The Baroness (novels)

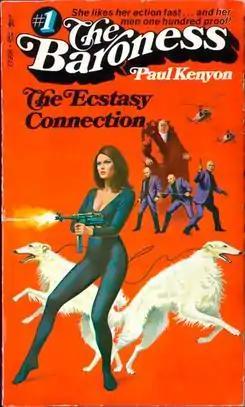
The first "Baroness" novel. Cover by Hector Garrido

The Baroness is a series of espionage novels by Donald Moffitt under the pseudonym Paul Kenyon. Eight novels in the series were published from 1974 to 1975 by Pocket Books. This series of books profiles the adventures of Baroness Penelope St. John-Orsini, a voluptuous international playgirl who is also a lethal secret superspy.